Alaska

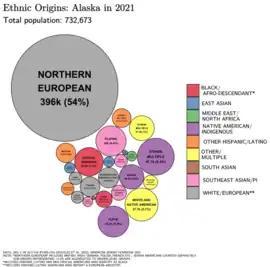
Ethnic origins in Alaska, 2021

The 2019 American Community Survey estimated 60.2% of the population was white, 3.7% black or African American, 15.6% American Indian or Alaska Native, 6.5% Asian, 1.4% Native Hawaiian and other Pacific Islander, 7.5% two or more races, and 7.3% Hispanic or Latin American. At the survey estimates, 7.8% of the total population was foreign-born from 2015 to 2019.